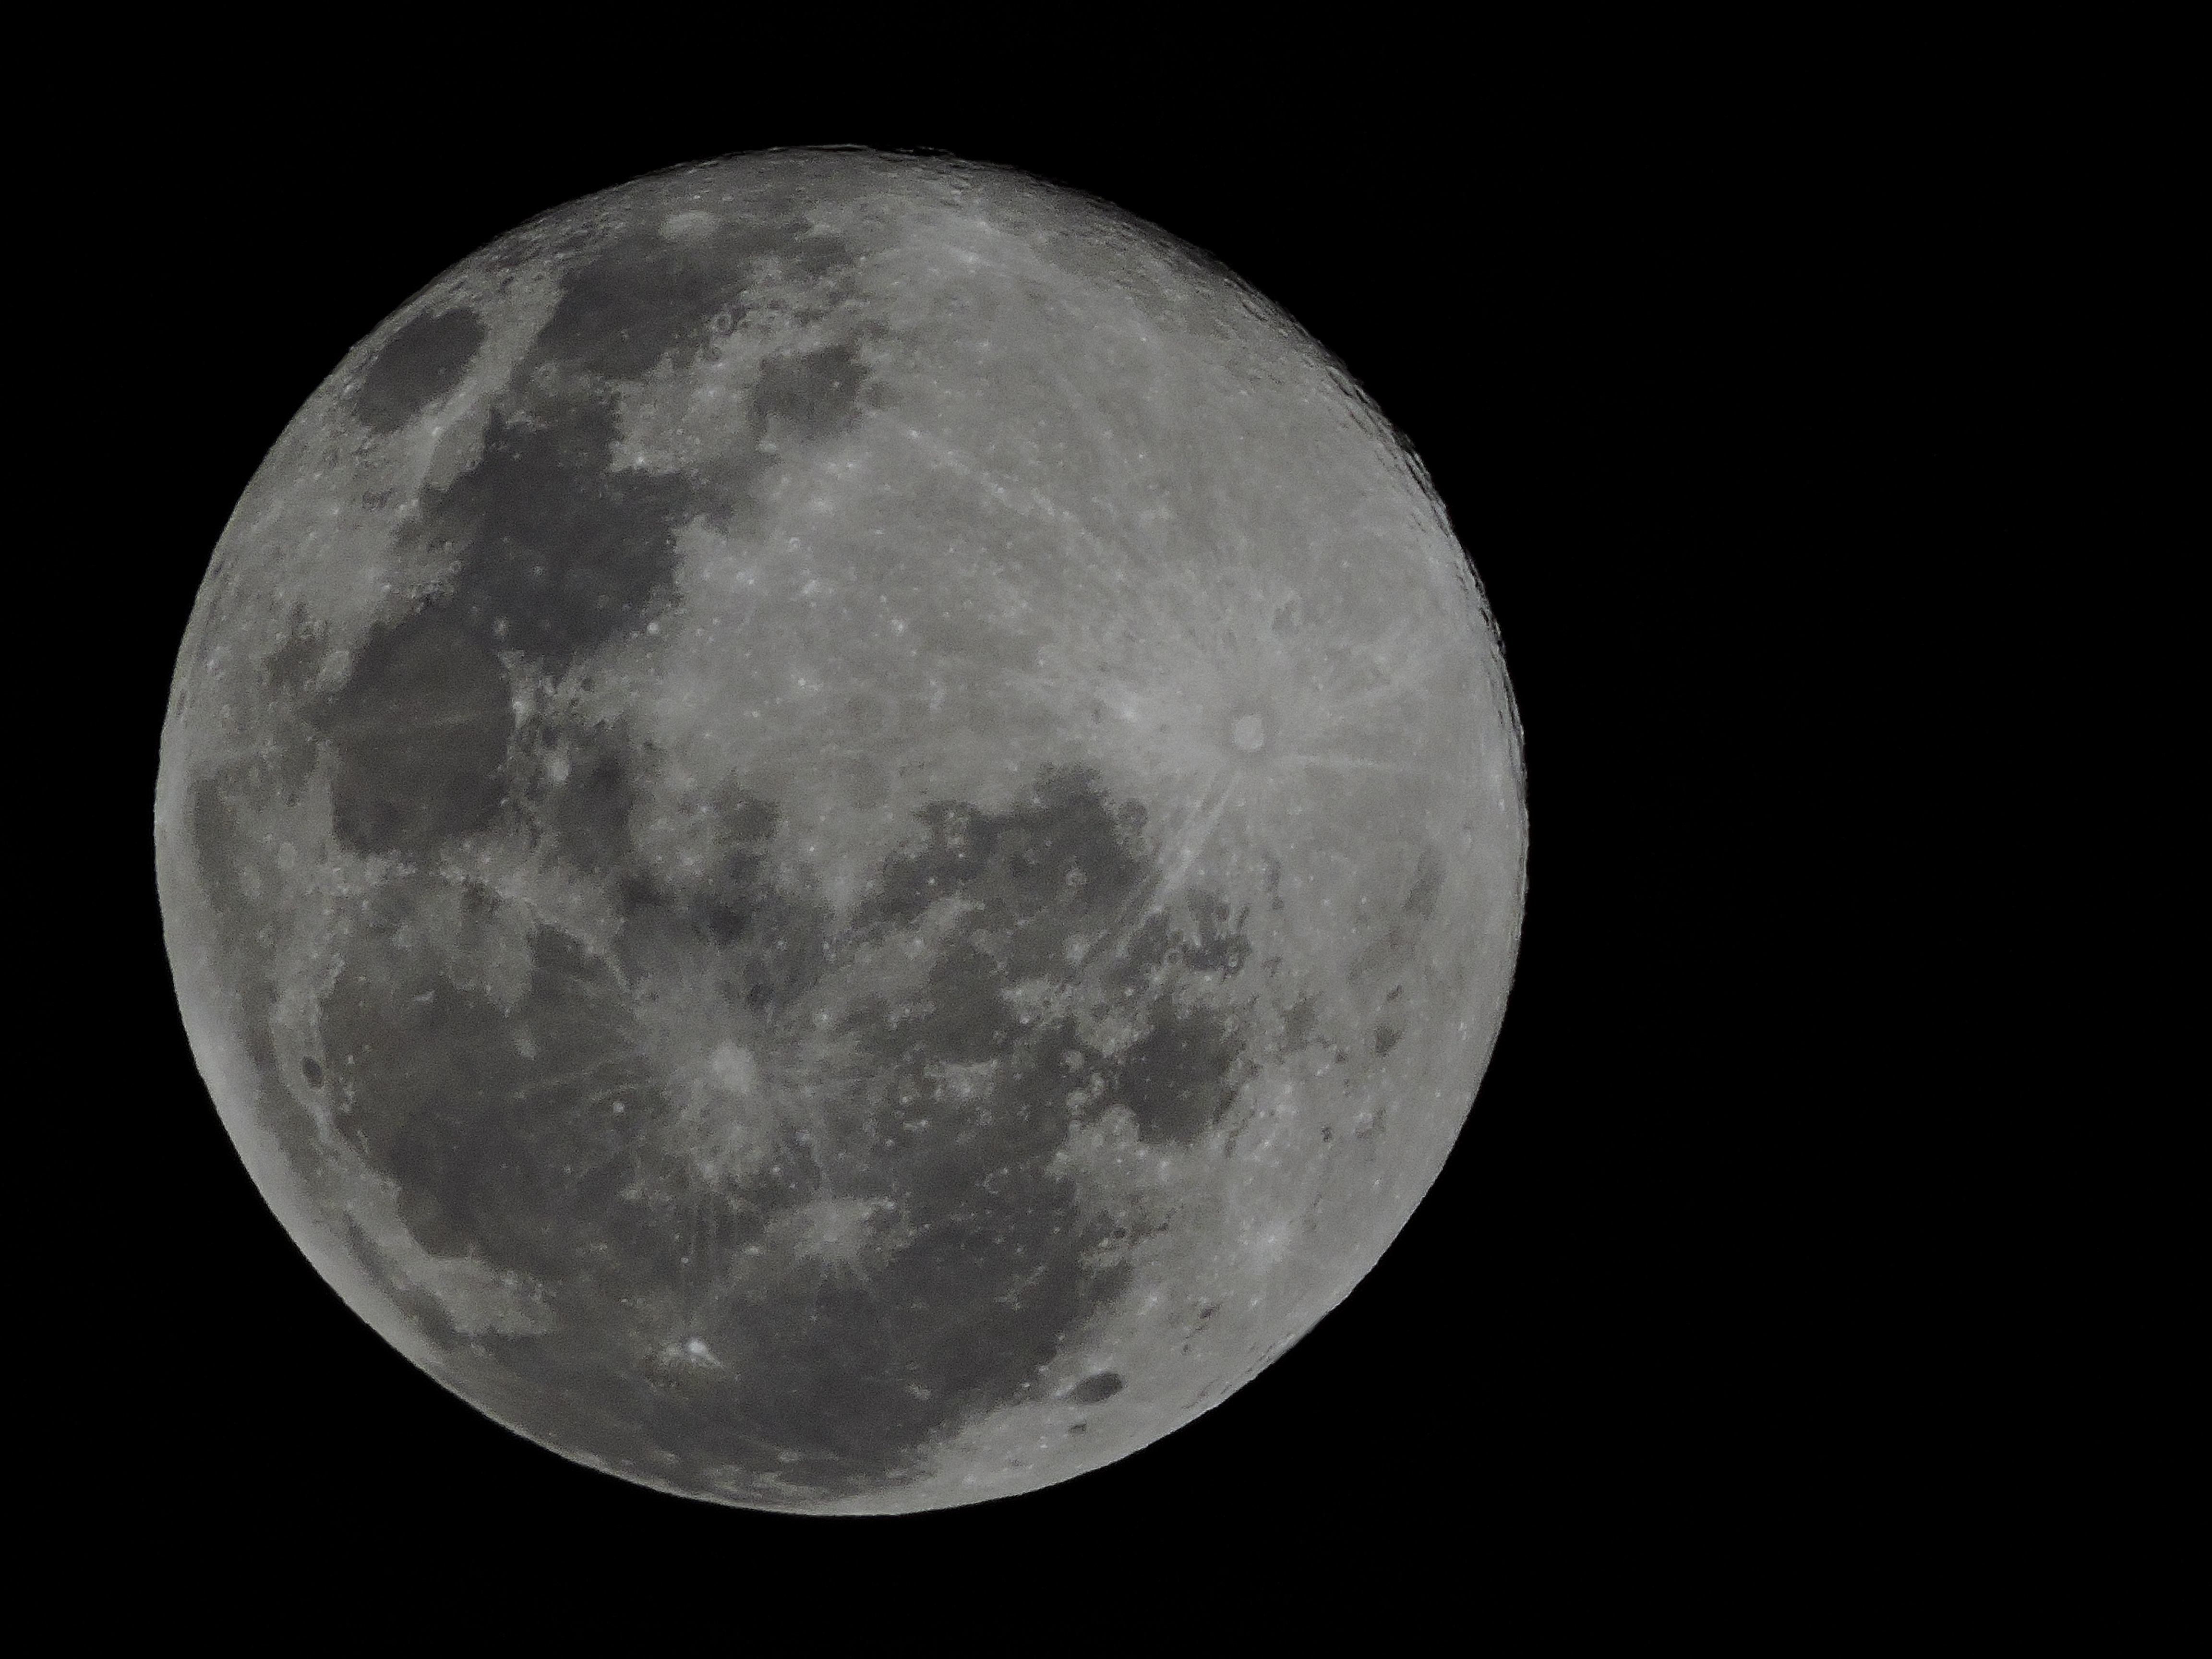
black and white, night, atmosphere, moon, full moon, astronomy, astronomical object